Tattle-Tape

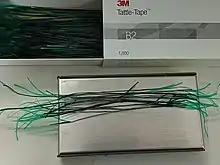
A box of Tattle-Tapes still on their protective plastic strips, with some resting on top of a magnet block used for 'desensitizing' them, allowing a book to be taken out of the library without alarms.

Tattle-Tape is a security system used in libraries to prevent theft of library materials. The tape consists of a magnetic metal strip embedded in a strip of thick, clear adhesive tape. This tape is usually affixed deep between the pages of a paperback book, or between the spine and binding for a hardcover book. When the magnetic strip in the tape is sensitized, an alarm will sound when the item passes through a special gate, typically near the exit. Thus, the items require desensitization by library staff before being given to the library patron to leave. When the book is returned, the tape is re-sensitized by library staff.